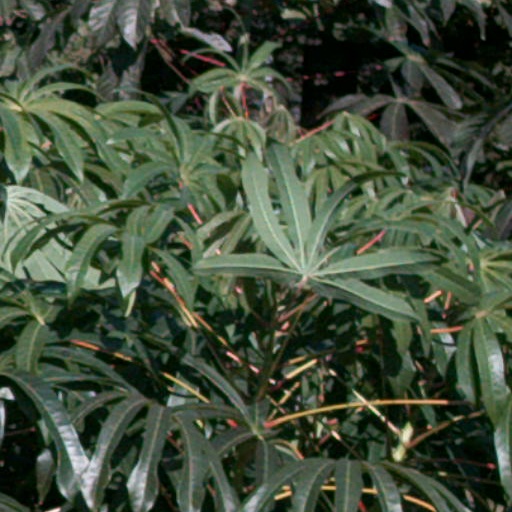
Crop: cassava